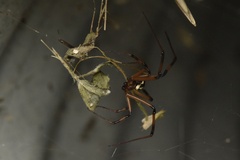
Species: Lactrodectus_hesperus